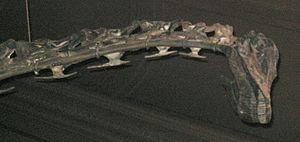
Diplodocus est un genre éteint de très grands dinosaures herbivores sauropodes de la famille des diplodocidés ayant vécu au Jurassique supérieur, il y a environ entre 154 et 152 Ma, en Amérique du Nord où il a été découvert dans la partie moyenne et supérieure de la formation de Morrison dans les États de l'ouest des États-Unis.